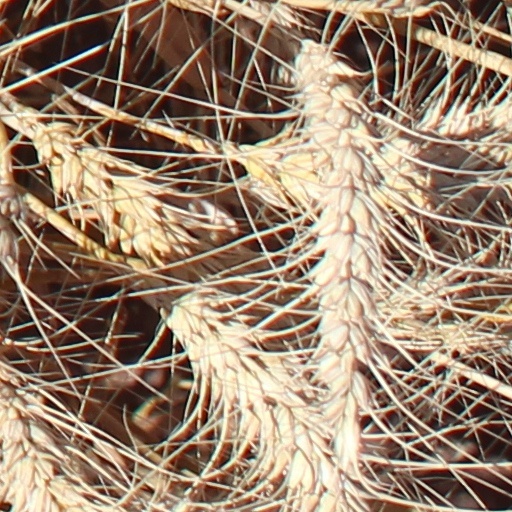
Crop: wheat